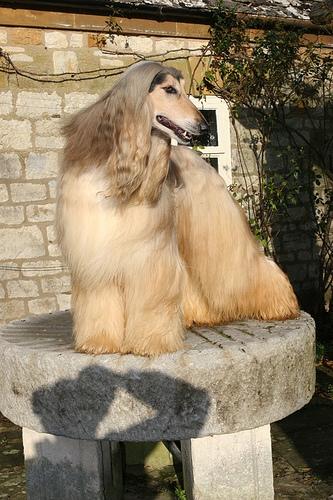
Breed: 222-n000013-Afghan_hound